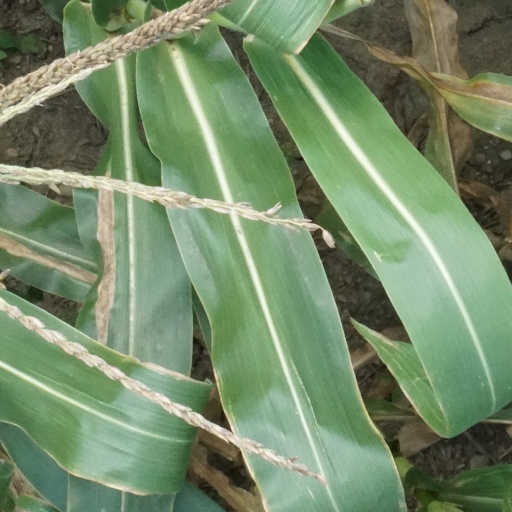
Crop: maize; corn